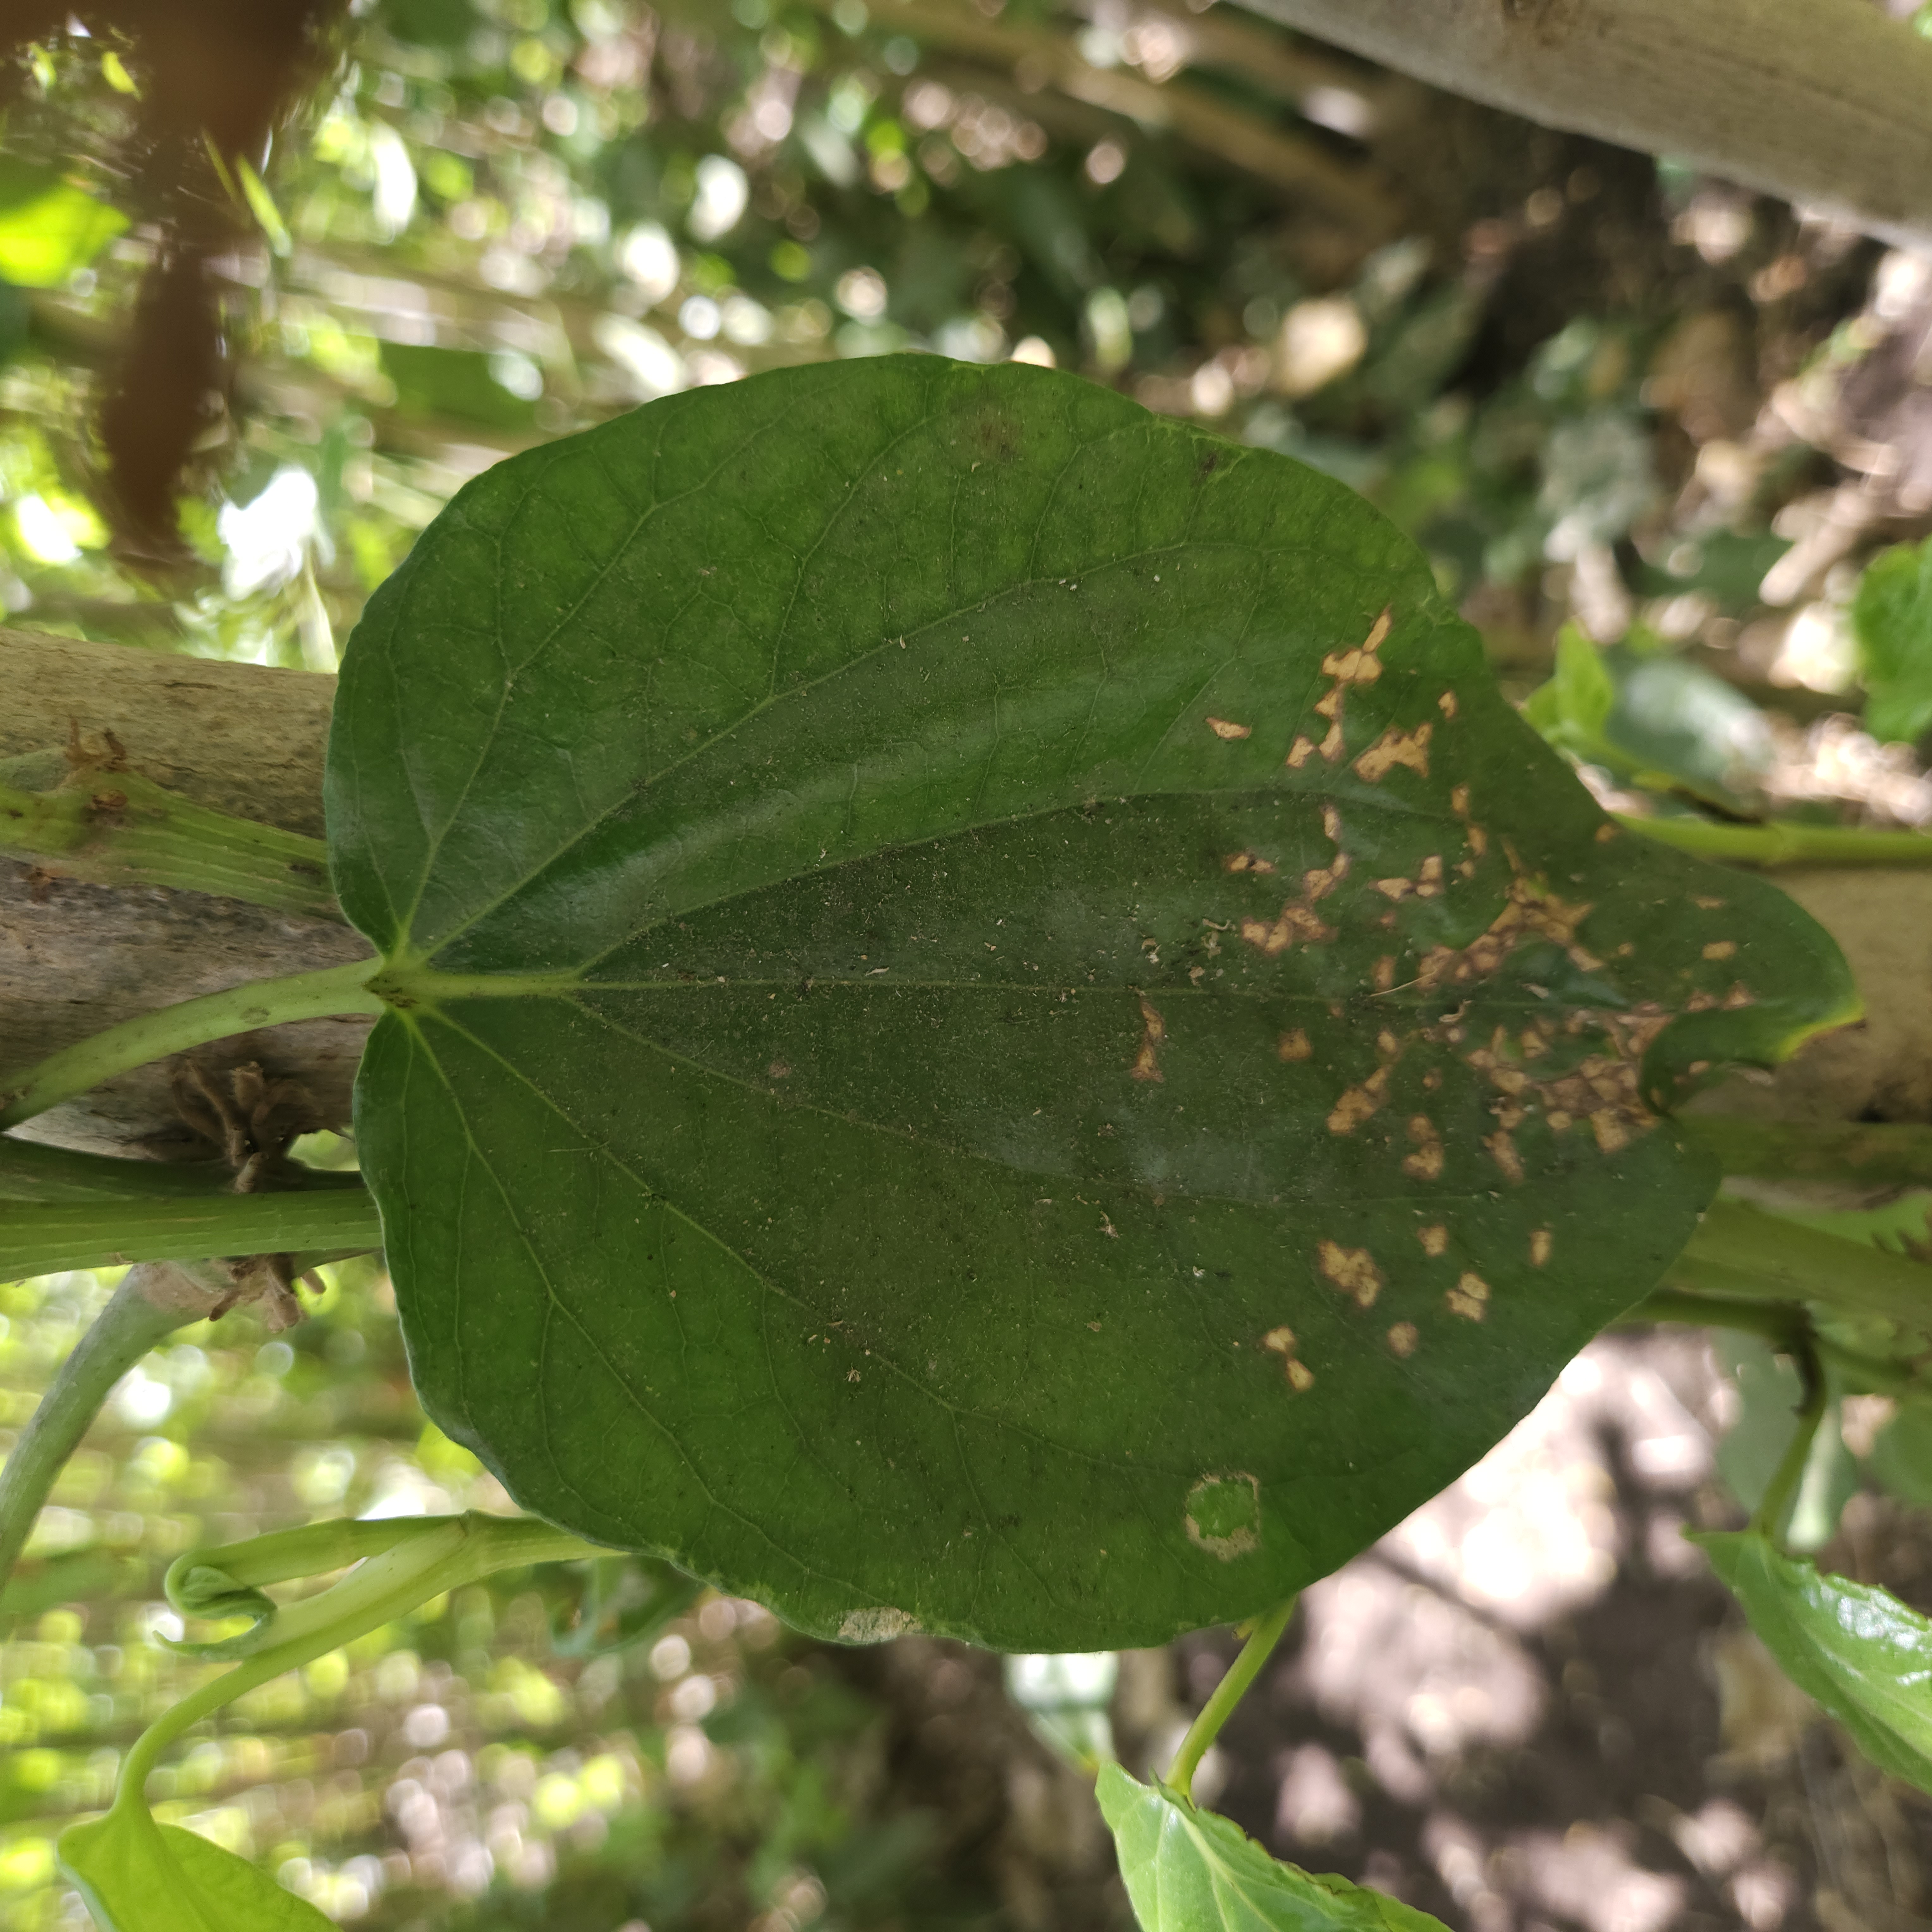
Label: Diseased